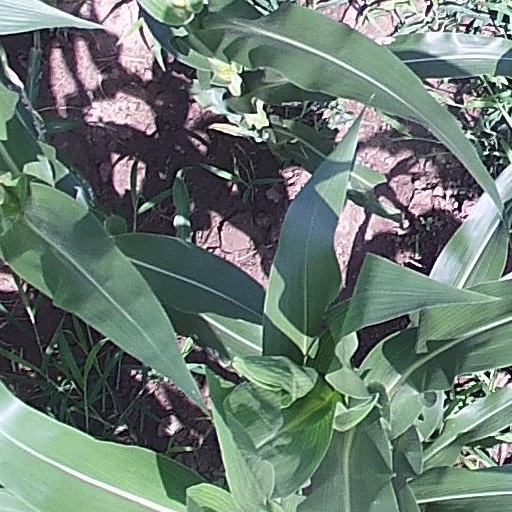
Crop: maize; corn